Certified reference materials

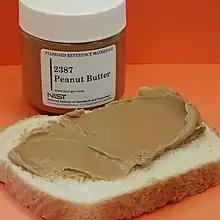
Standard reference peanut butter.

The preparation of certified reference materials is described in general in ISO Guide 17034 and in more detail in ISO Guide 35. Preparation of biological reference standards is described in WHO Guidance. General steps required in production of a certified reference material typically include: